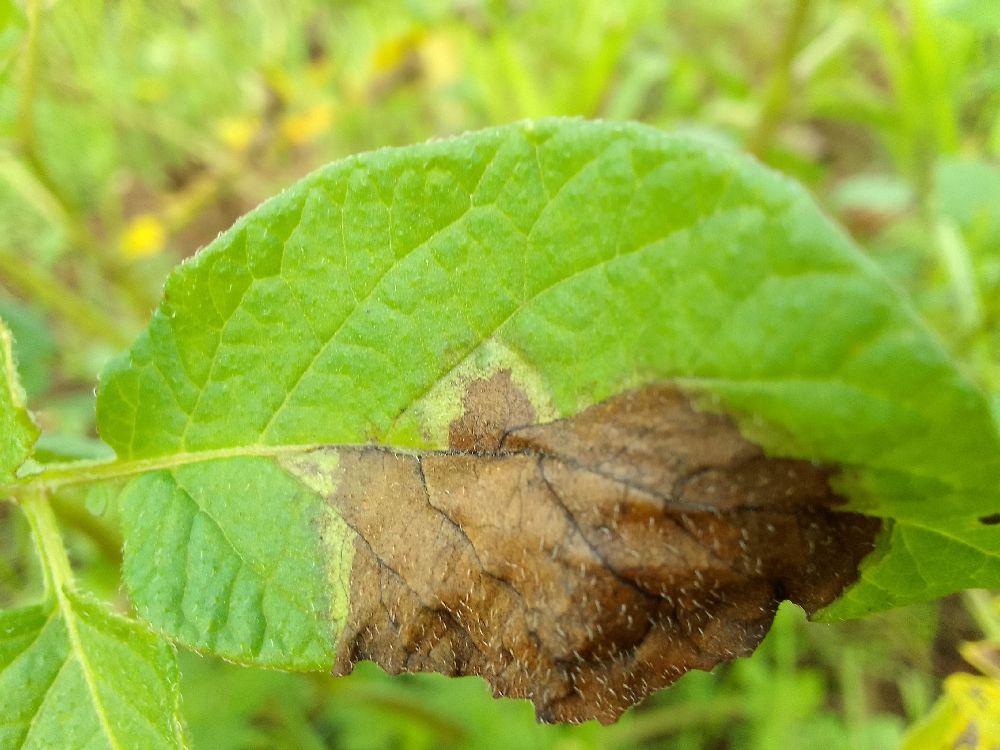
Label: Late blight